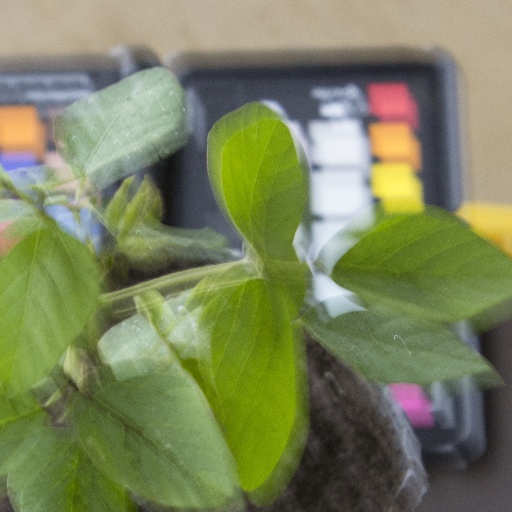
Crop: soybean